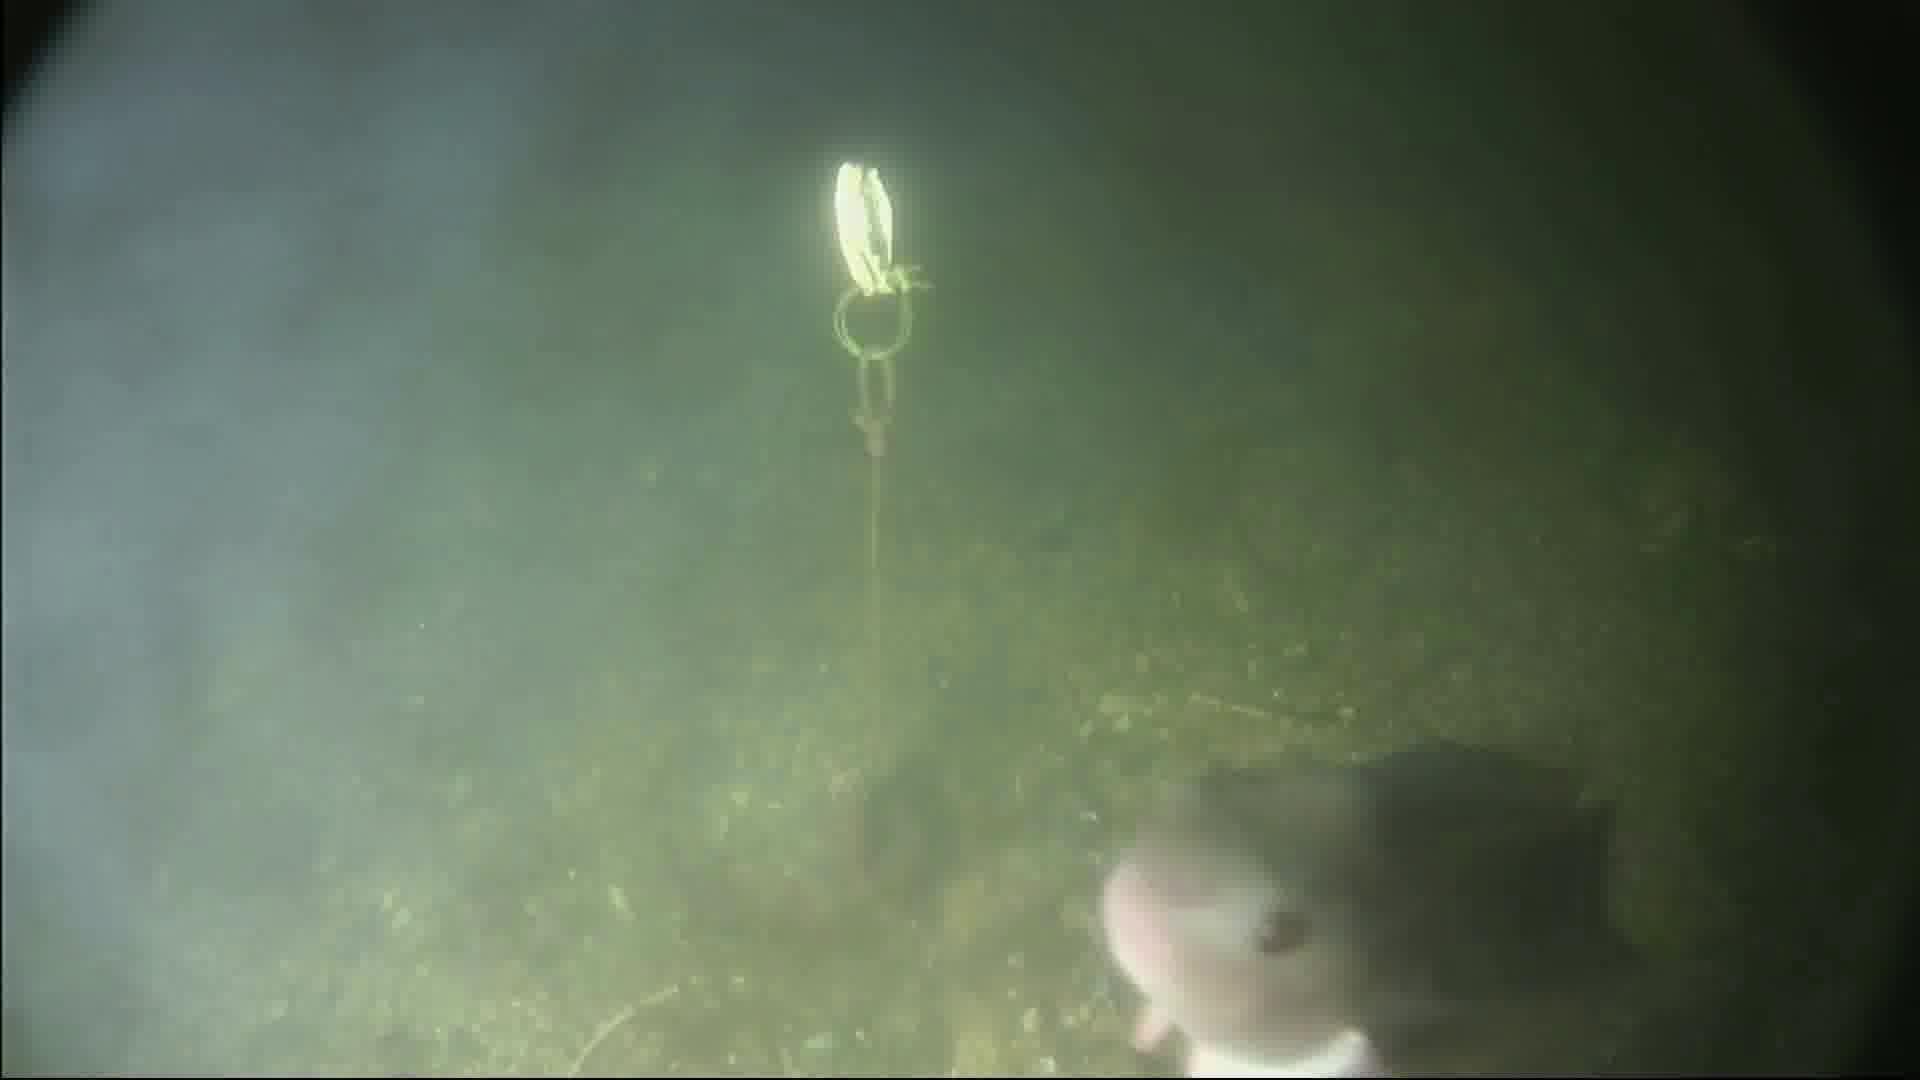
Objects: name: fish